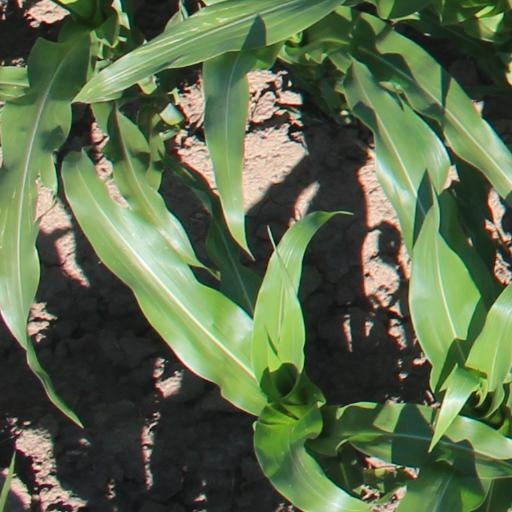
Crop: maize; corn